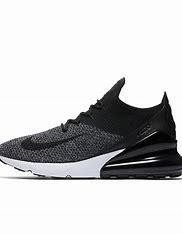
Brand: Nike
Model: Air Max 270 Flyknit